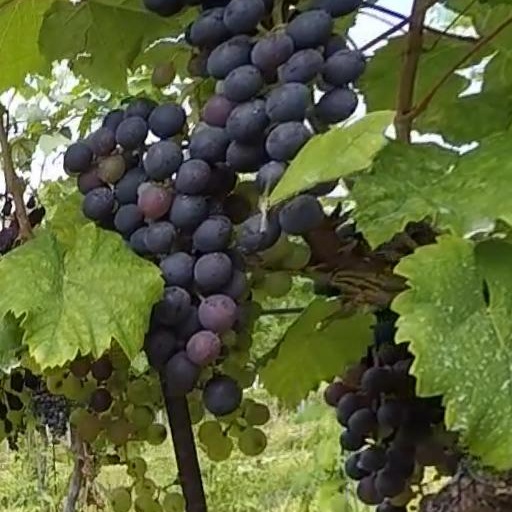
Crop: grape